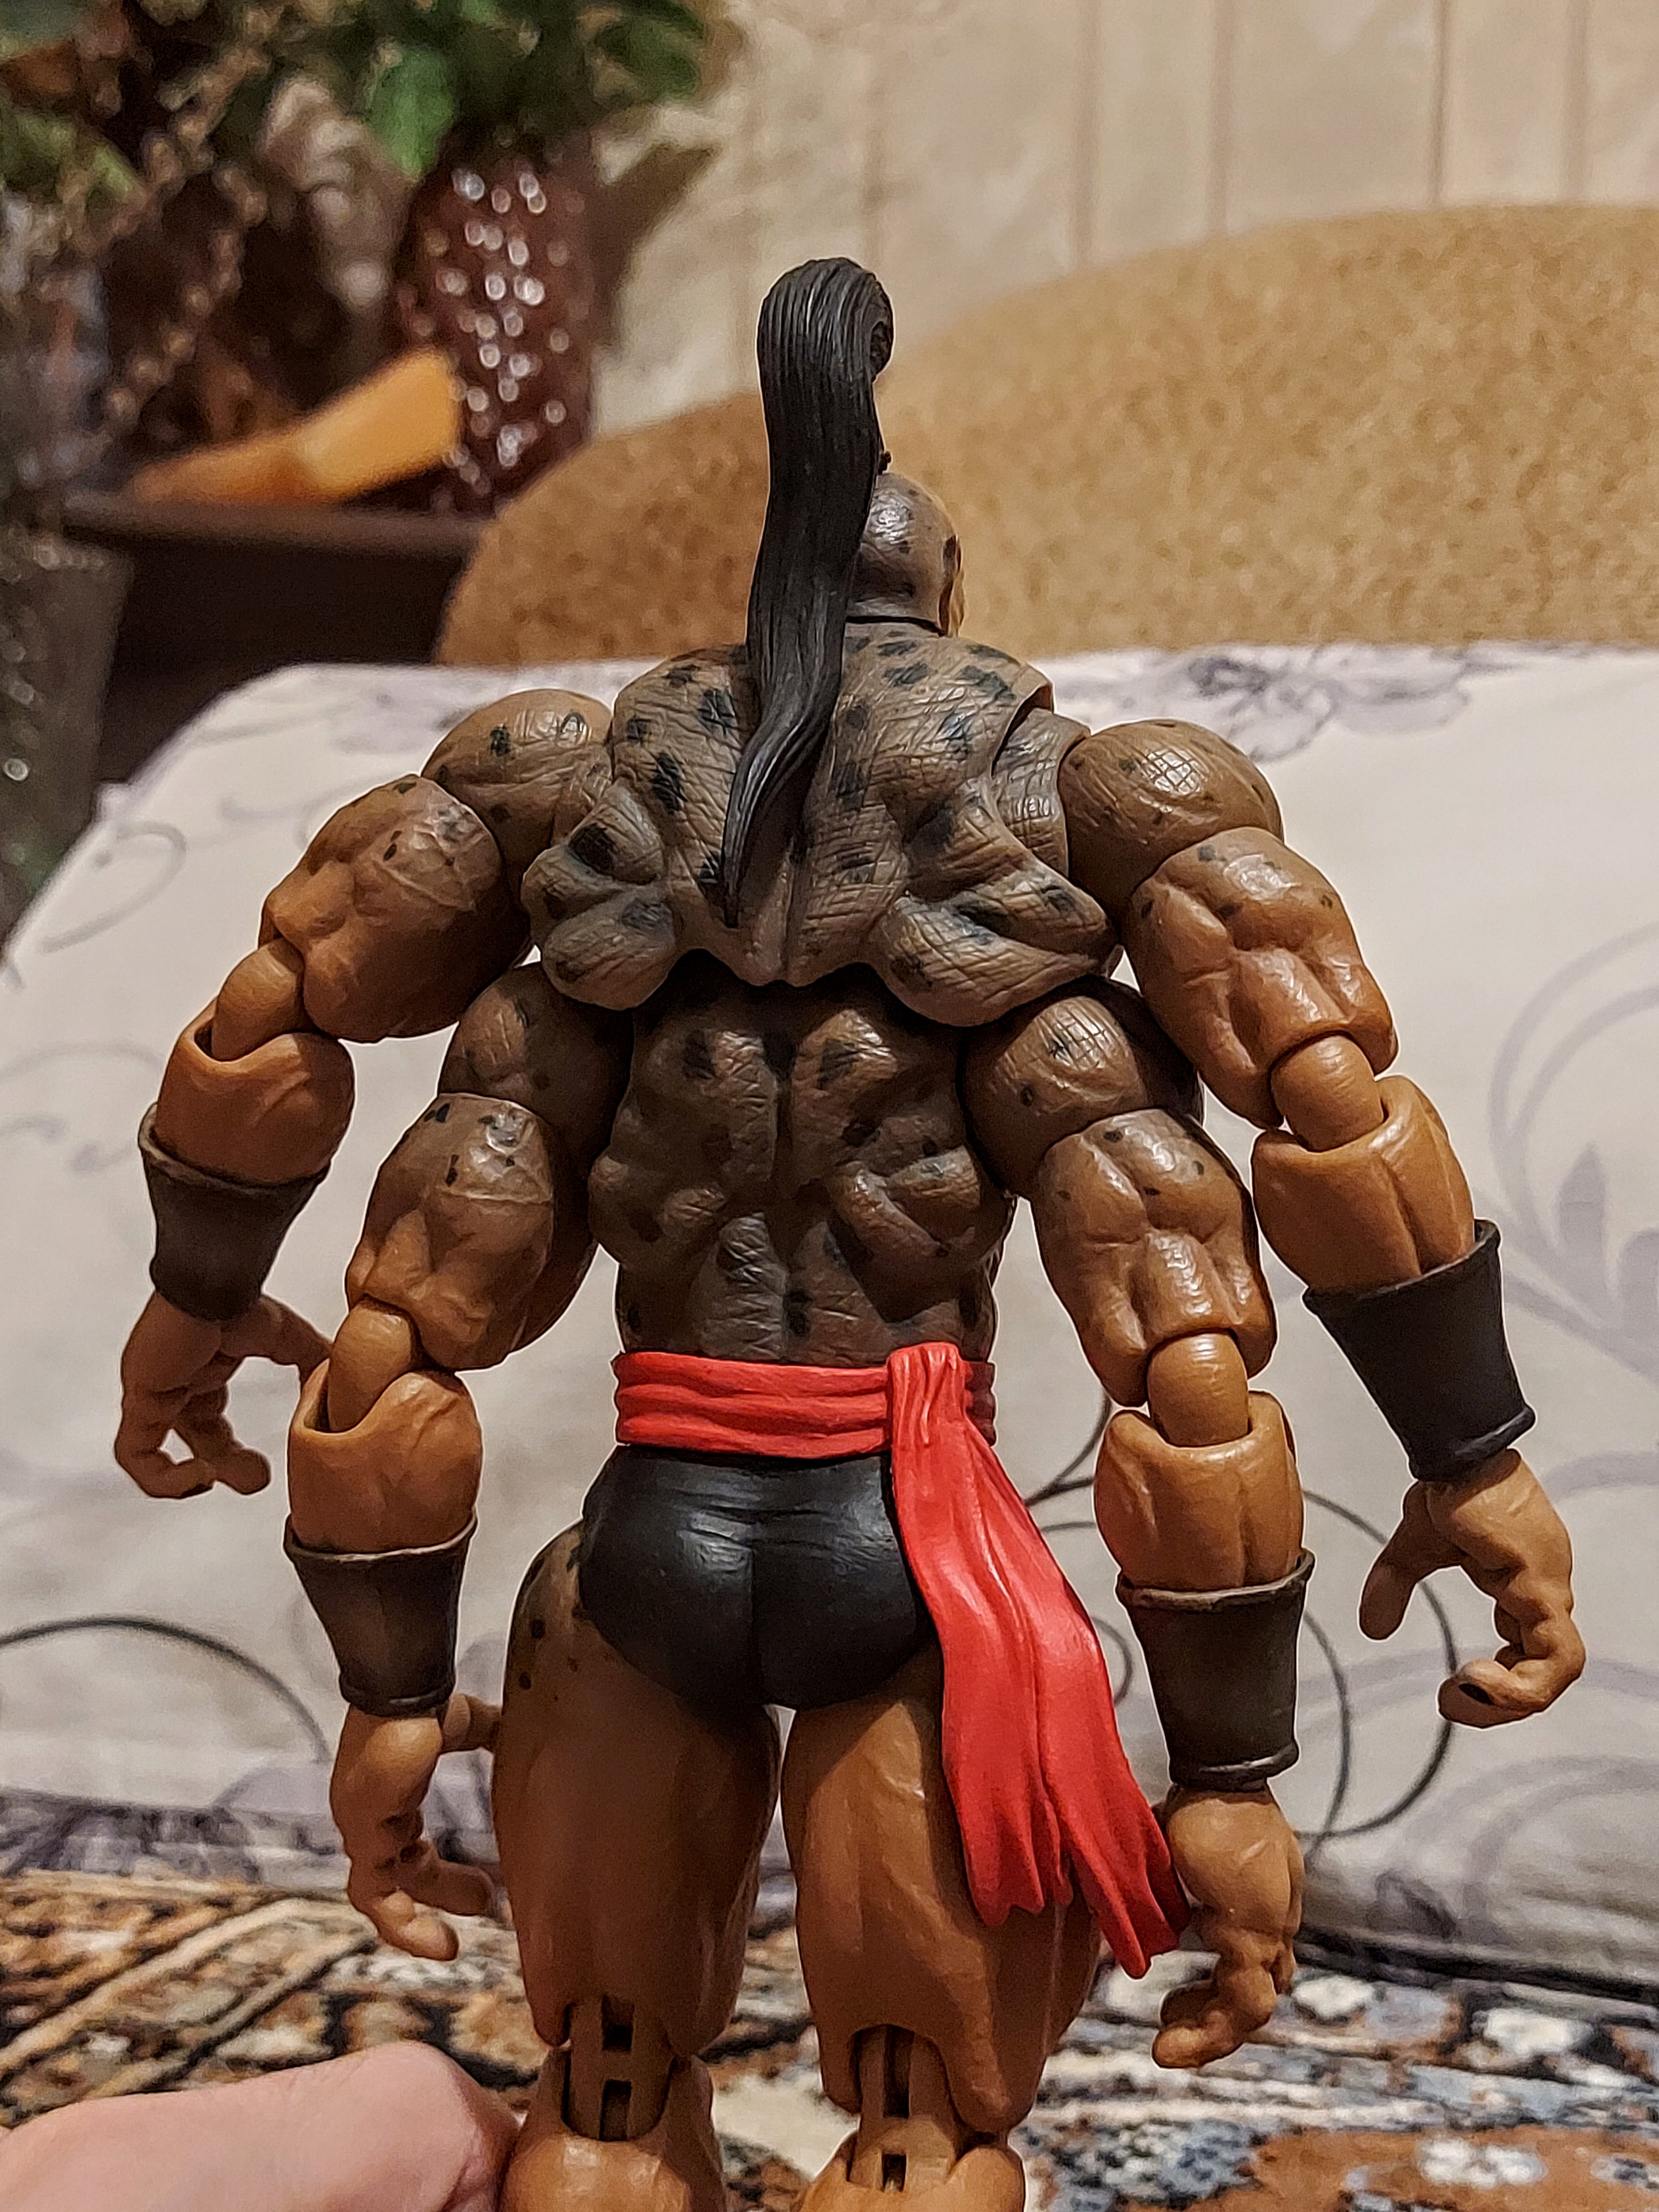
Shokan, storm, collectibles, warrior, fighter, action, figure, toy, wood, chest, houseplant, art, metal, fictional character, event, action figure, collectable, armour, Barechested, flesh, carmine, figurine, fiction, mythology, thigh, terrestrial animal, machine, action film, animation, sculpture